Simon Vukčević

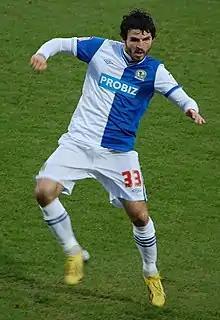
Vukčević playing for Blackburn Rovers in 2013

Simon Vukčević (Montenegrin Cyrillic: Симон Вукчевић, ; born 29 January 1986) is a Montenegrin former footballer who played as an attacking midfielder.